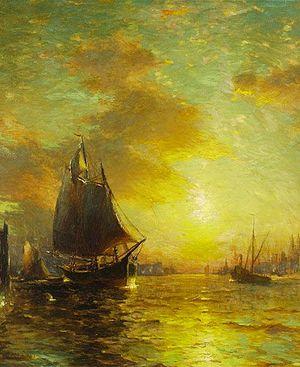
George Herbert McCord, né le 1ᵉʳ août 1848 à New York dans l'état de New York et décédé le 6 avril 1909 dans la même ville aux États-Unis, est un peintre américain, connu pour ces paysages inspiré par la Hudson River School.